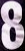
Number: 8